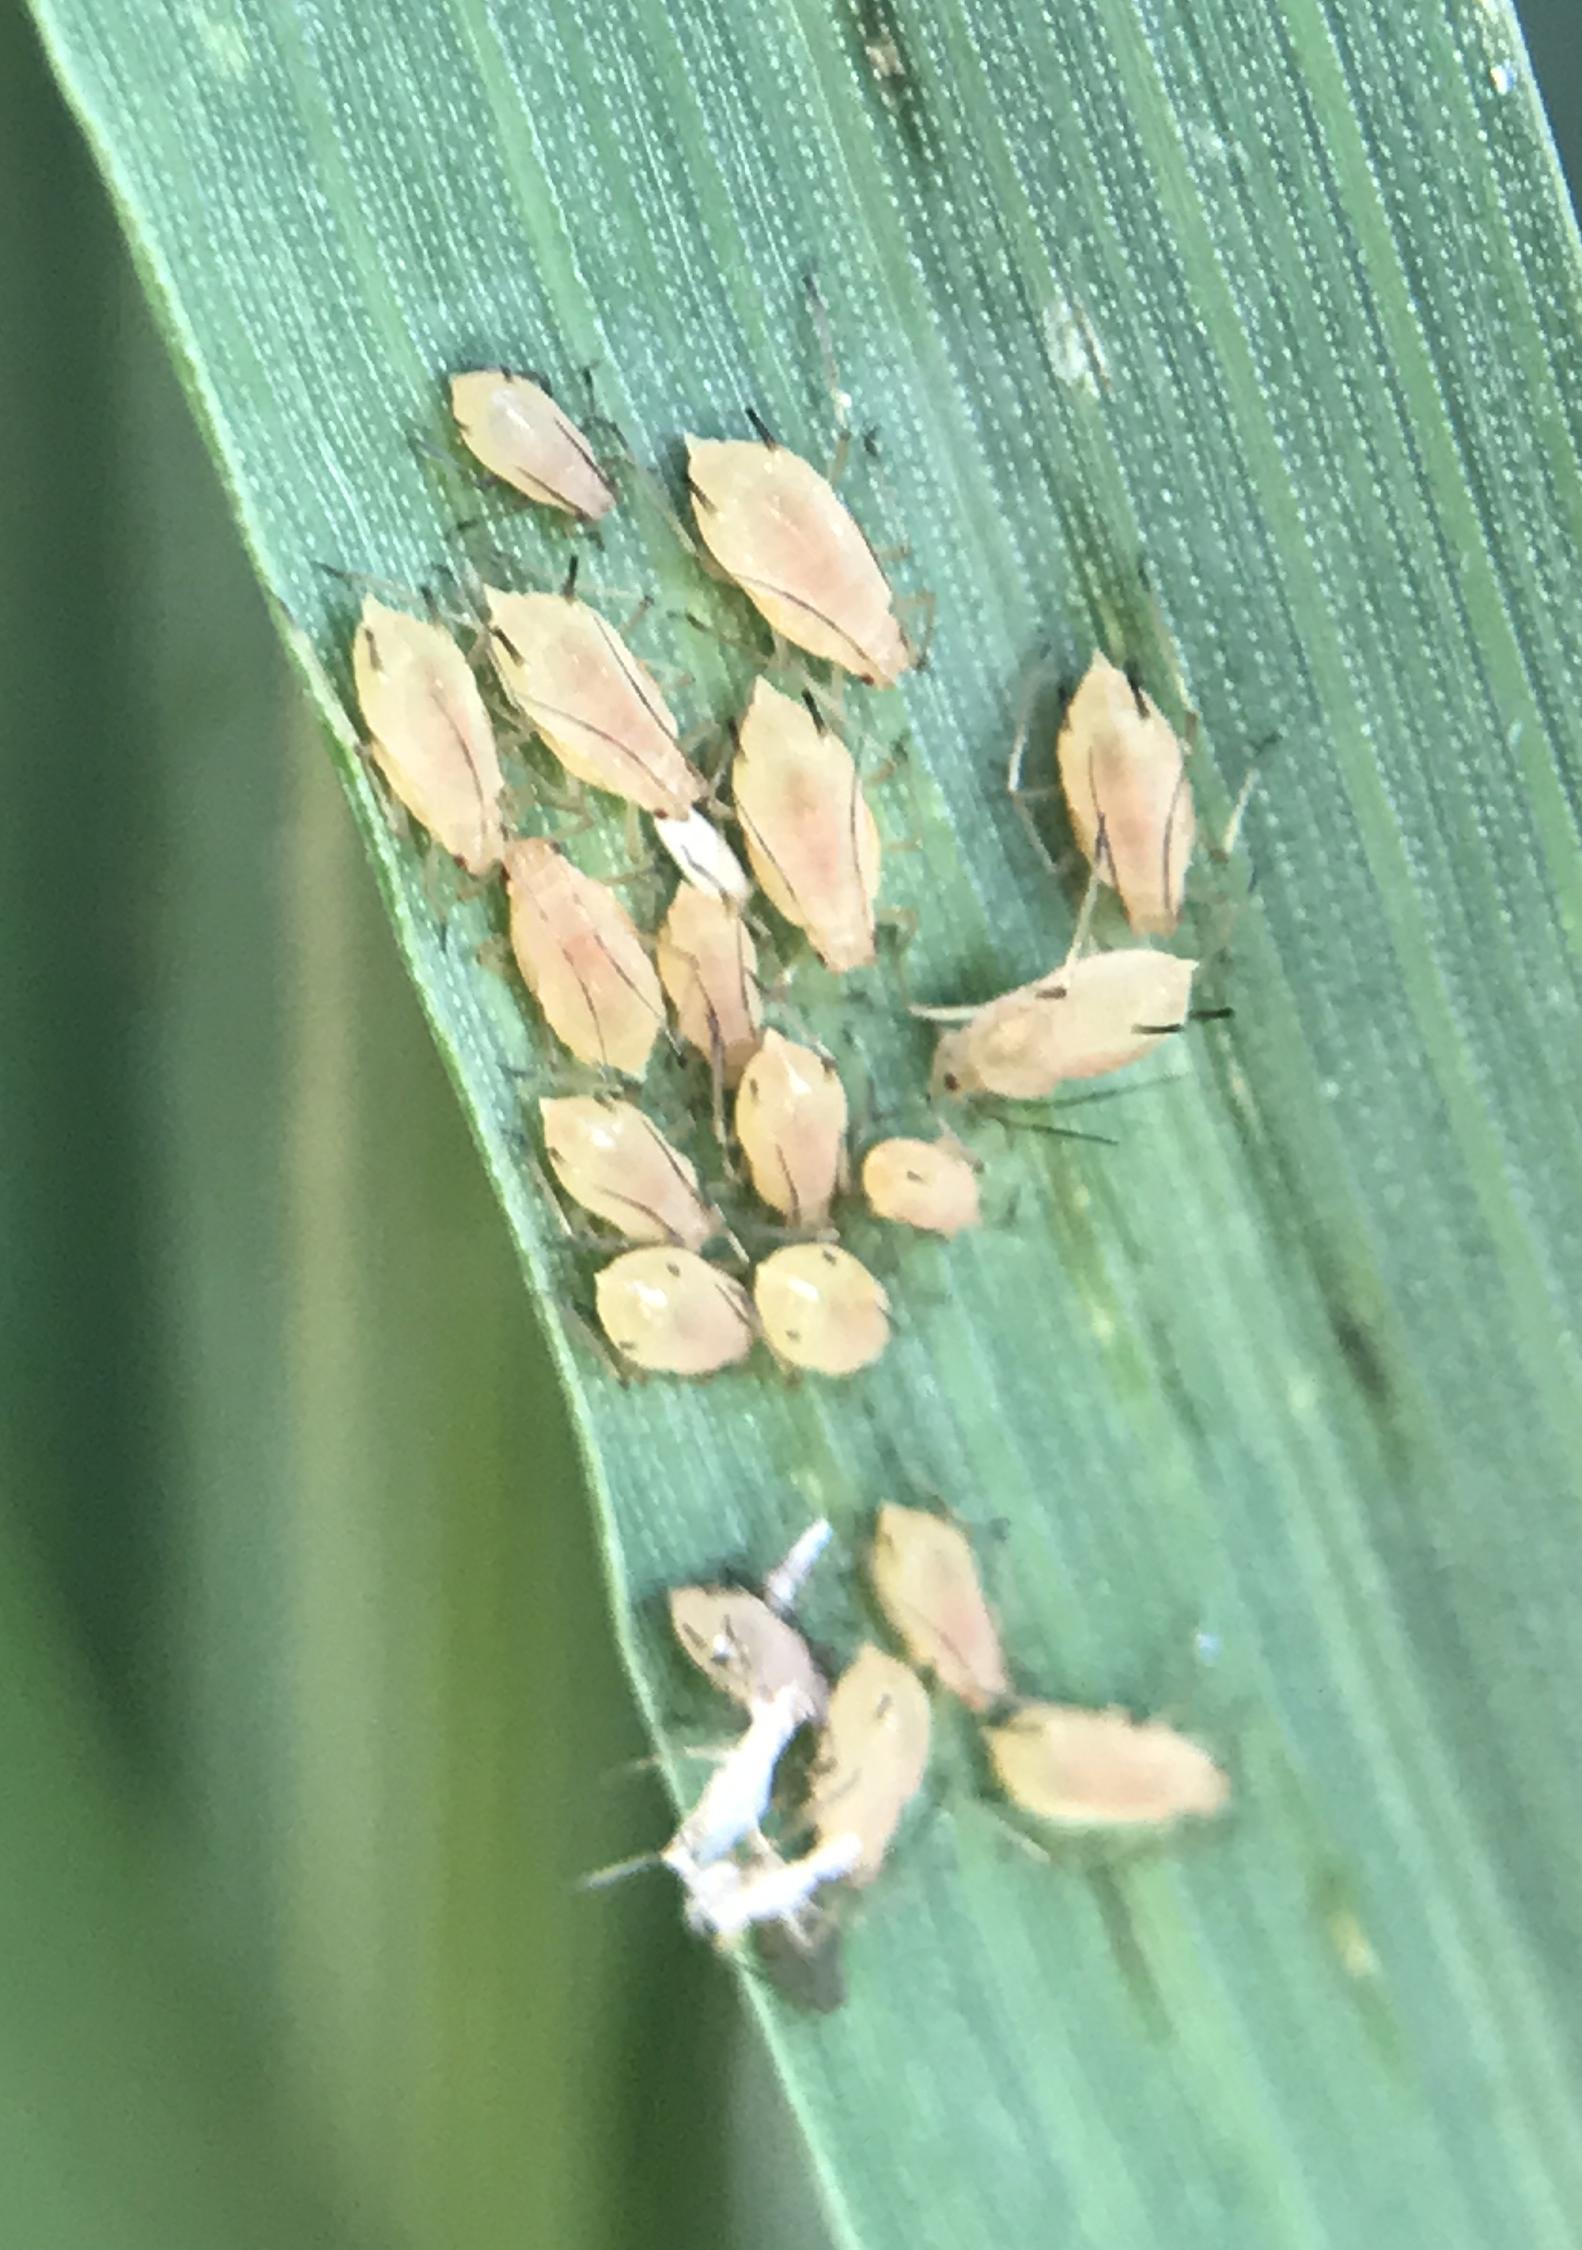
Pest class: english_grain_aphid